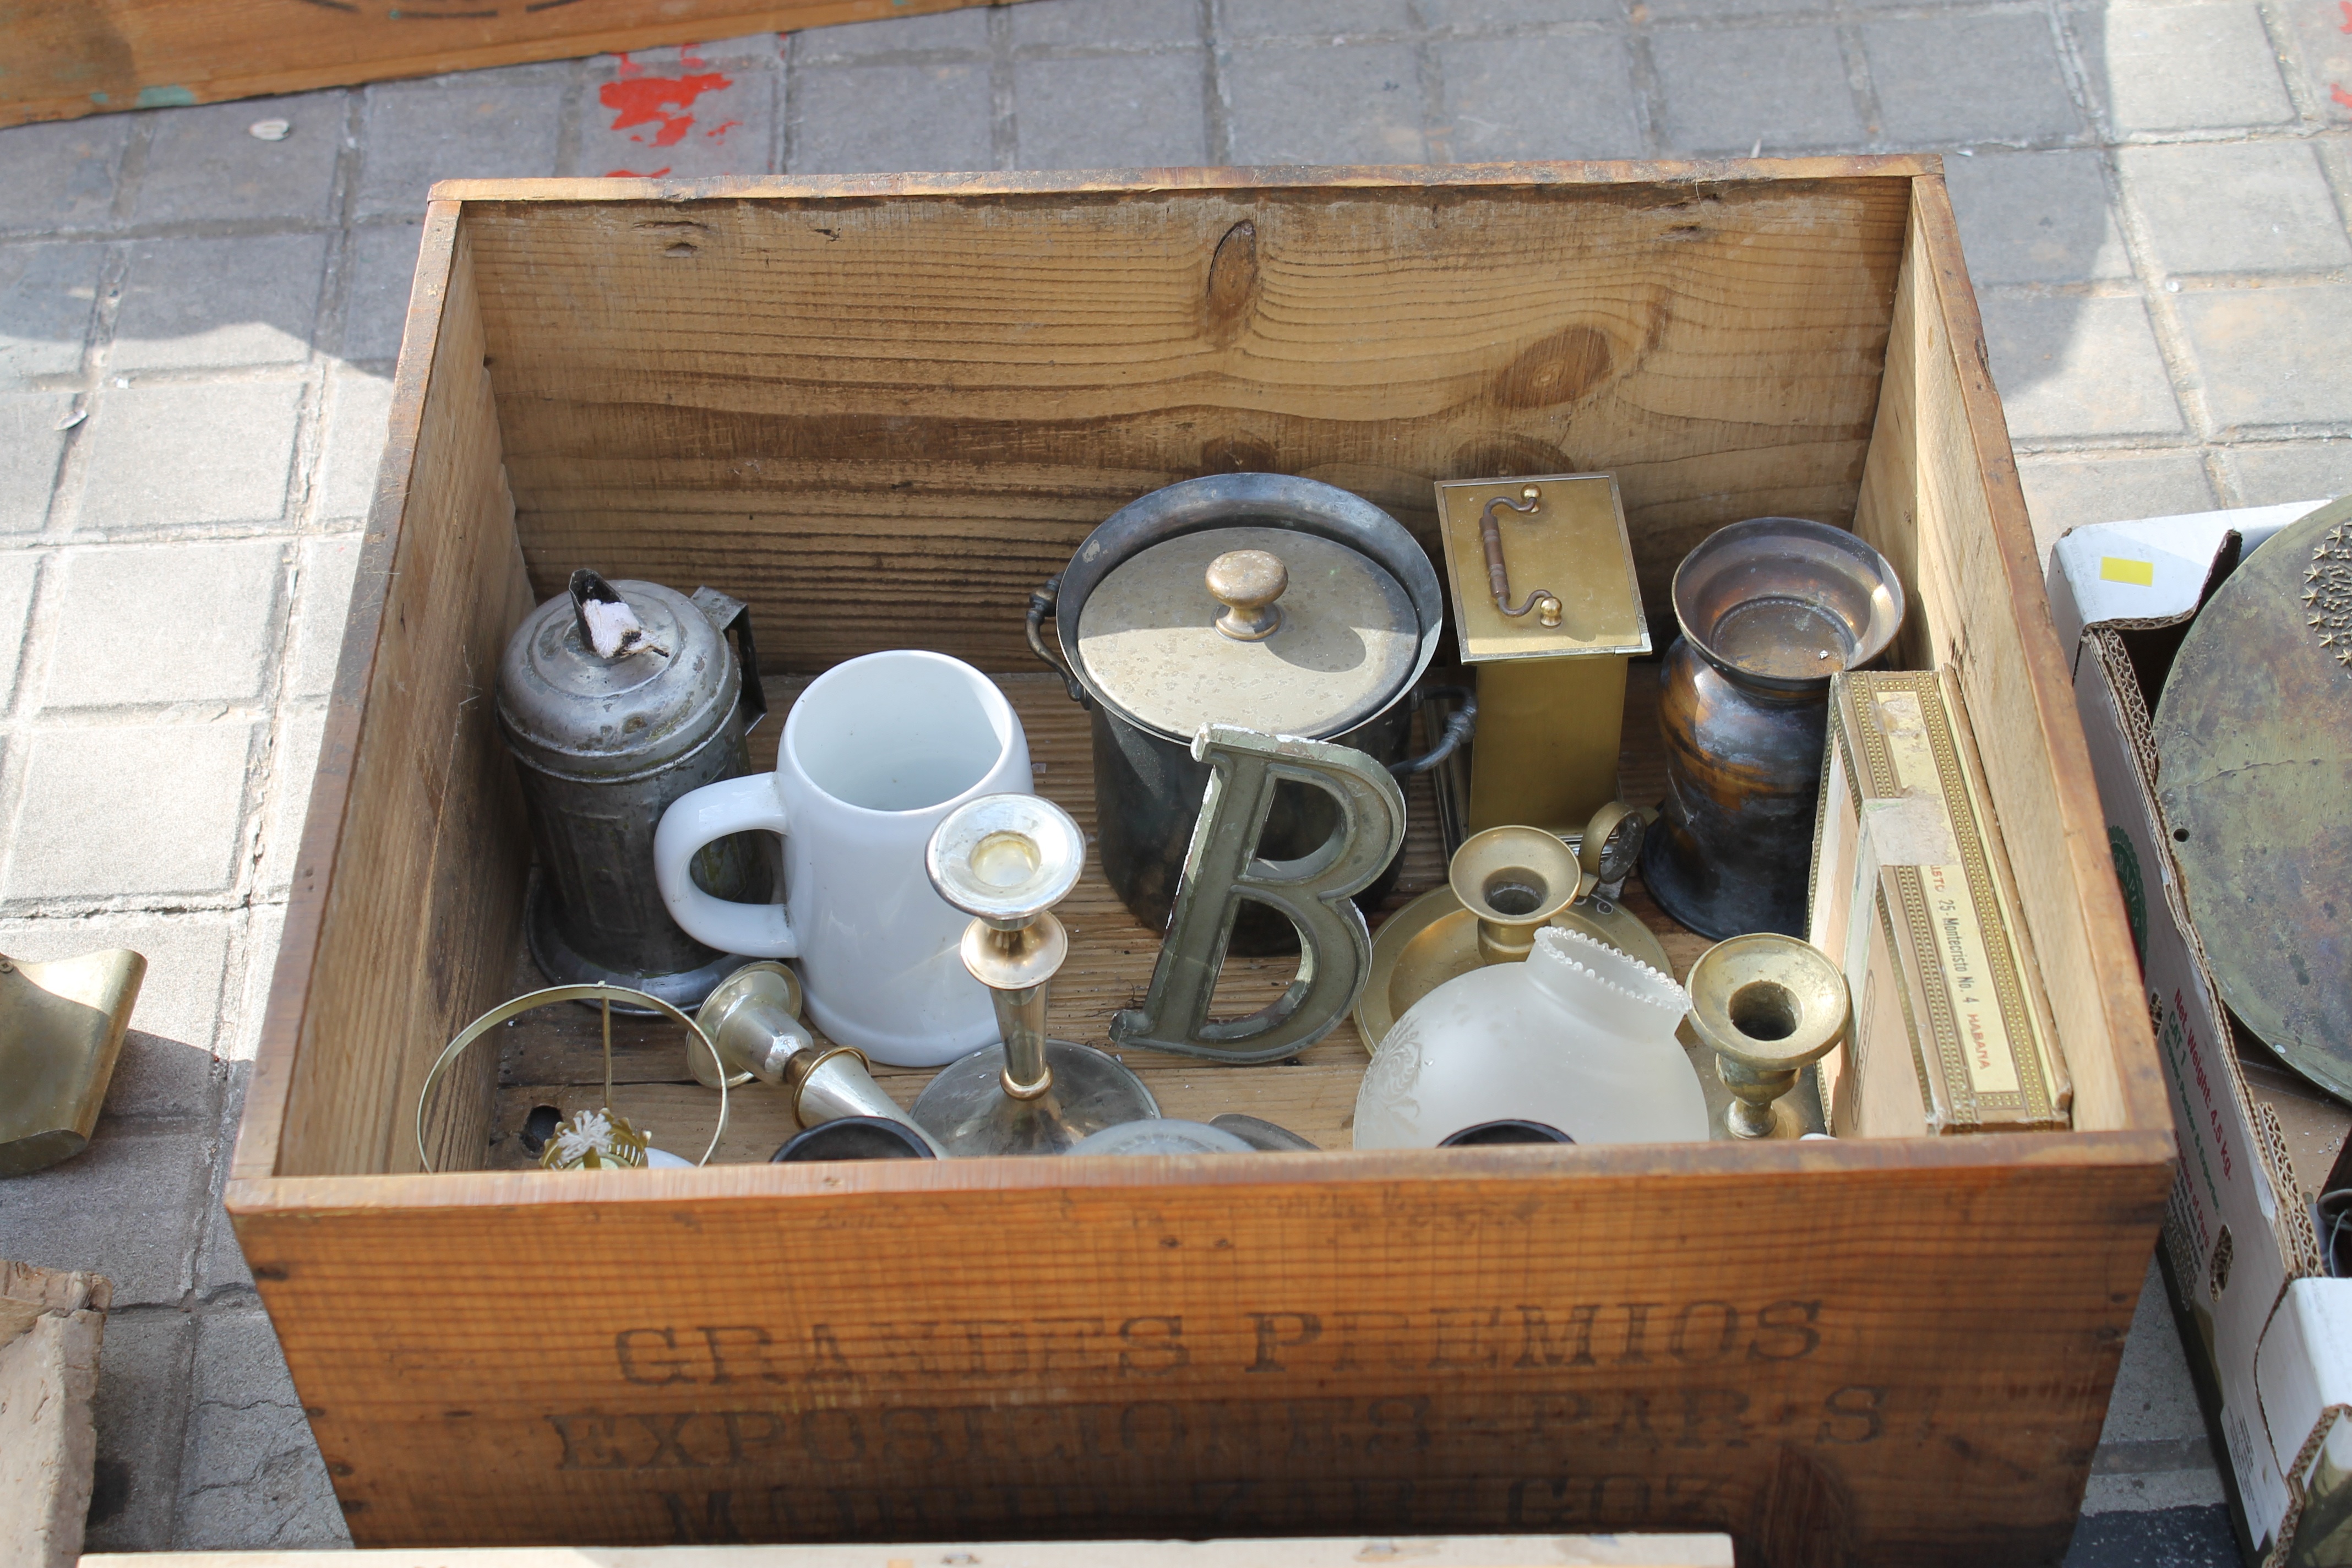
wood, steam engine, man made object